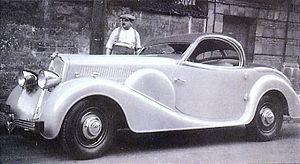
Marcel Pourtout est un carrossier automobile et homme politique français, né le 12 février 1894 à Saint-Aignan-sur-Cher et mort le 29 août 1979 à Rueil-Malmaison.
La Carrosserie Pourtout est une entreprise de carrosserie automobile française, créée en 1925 par Marcel Pourtout. Elle existe toujours en 2014 mais s’est reconvertie dans la réparation automobile, après avoir cessé ses activités en 1994.